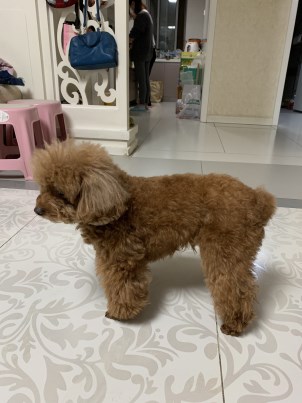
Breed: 7449-n000128-teddy